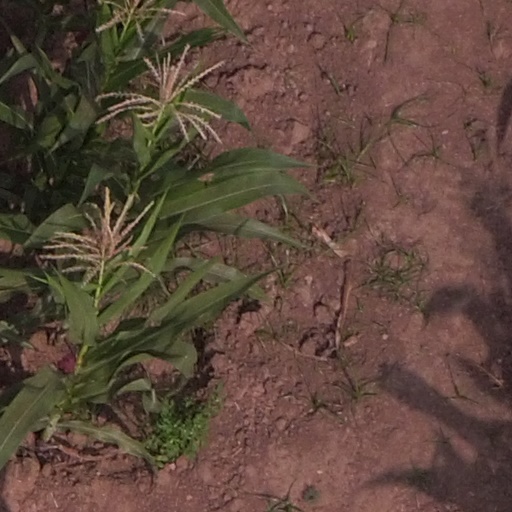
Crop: maize; corn